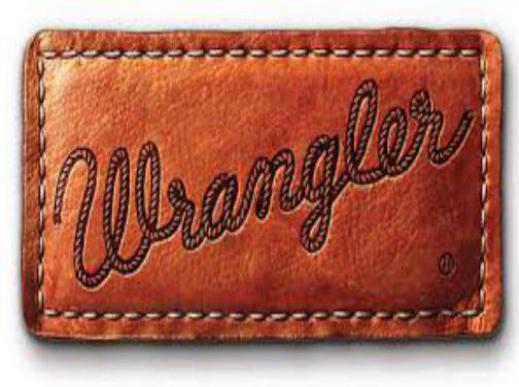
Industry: Clothes